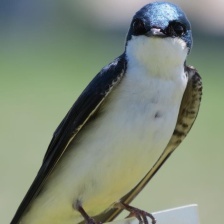
Species: TREE SWALLOW
Scientific name: TACHYCINETA BICOLOR